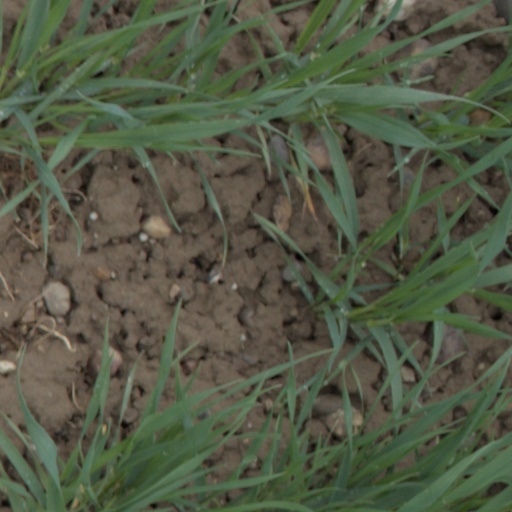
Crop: wheat